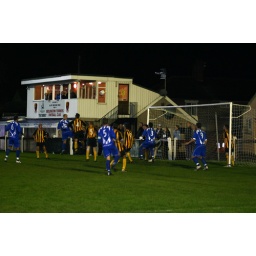
Paul Chow leaps to head the ball high over the bar from a left wing corner